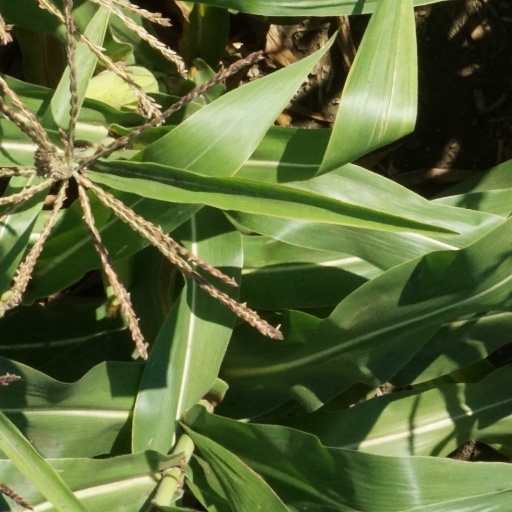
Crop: maize; corn